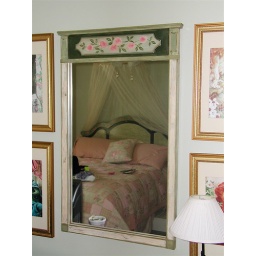
Roses and gold trim this flea market mirror to match other pieces in the room.